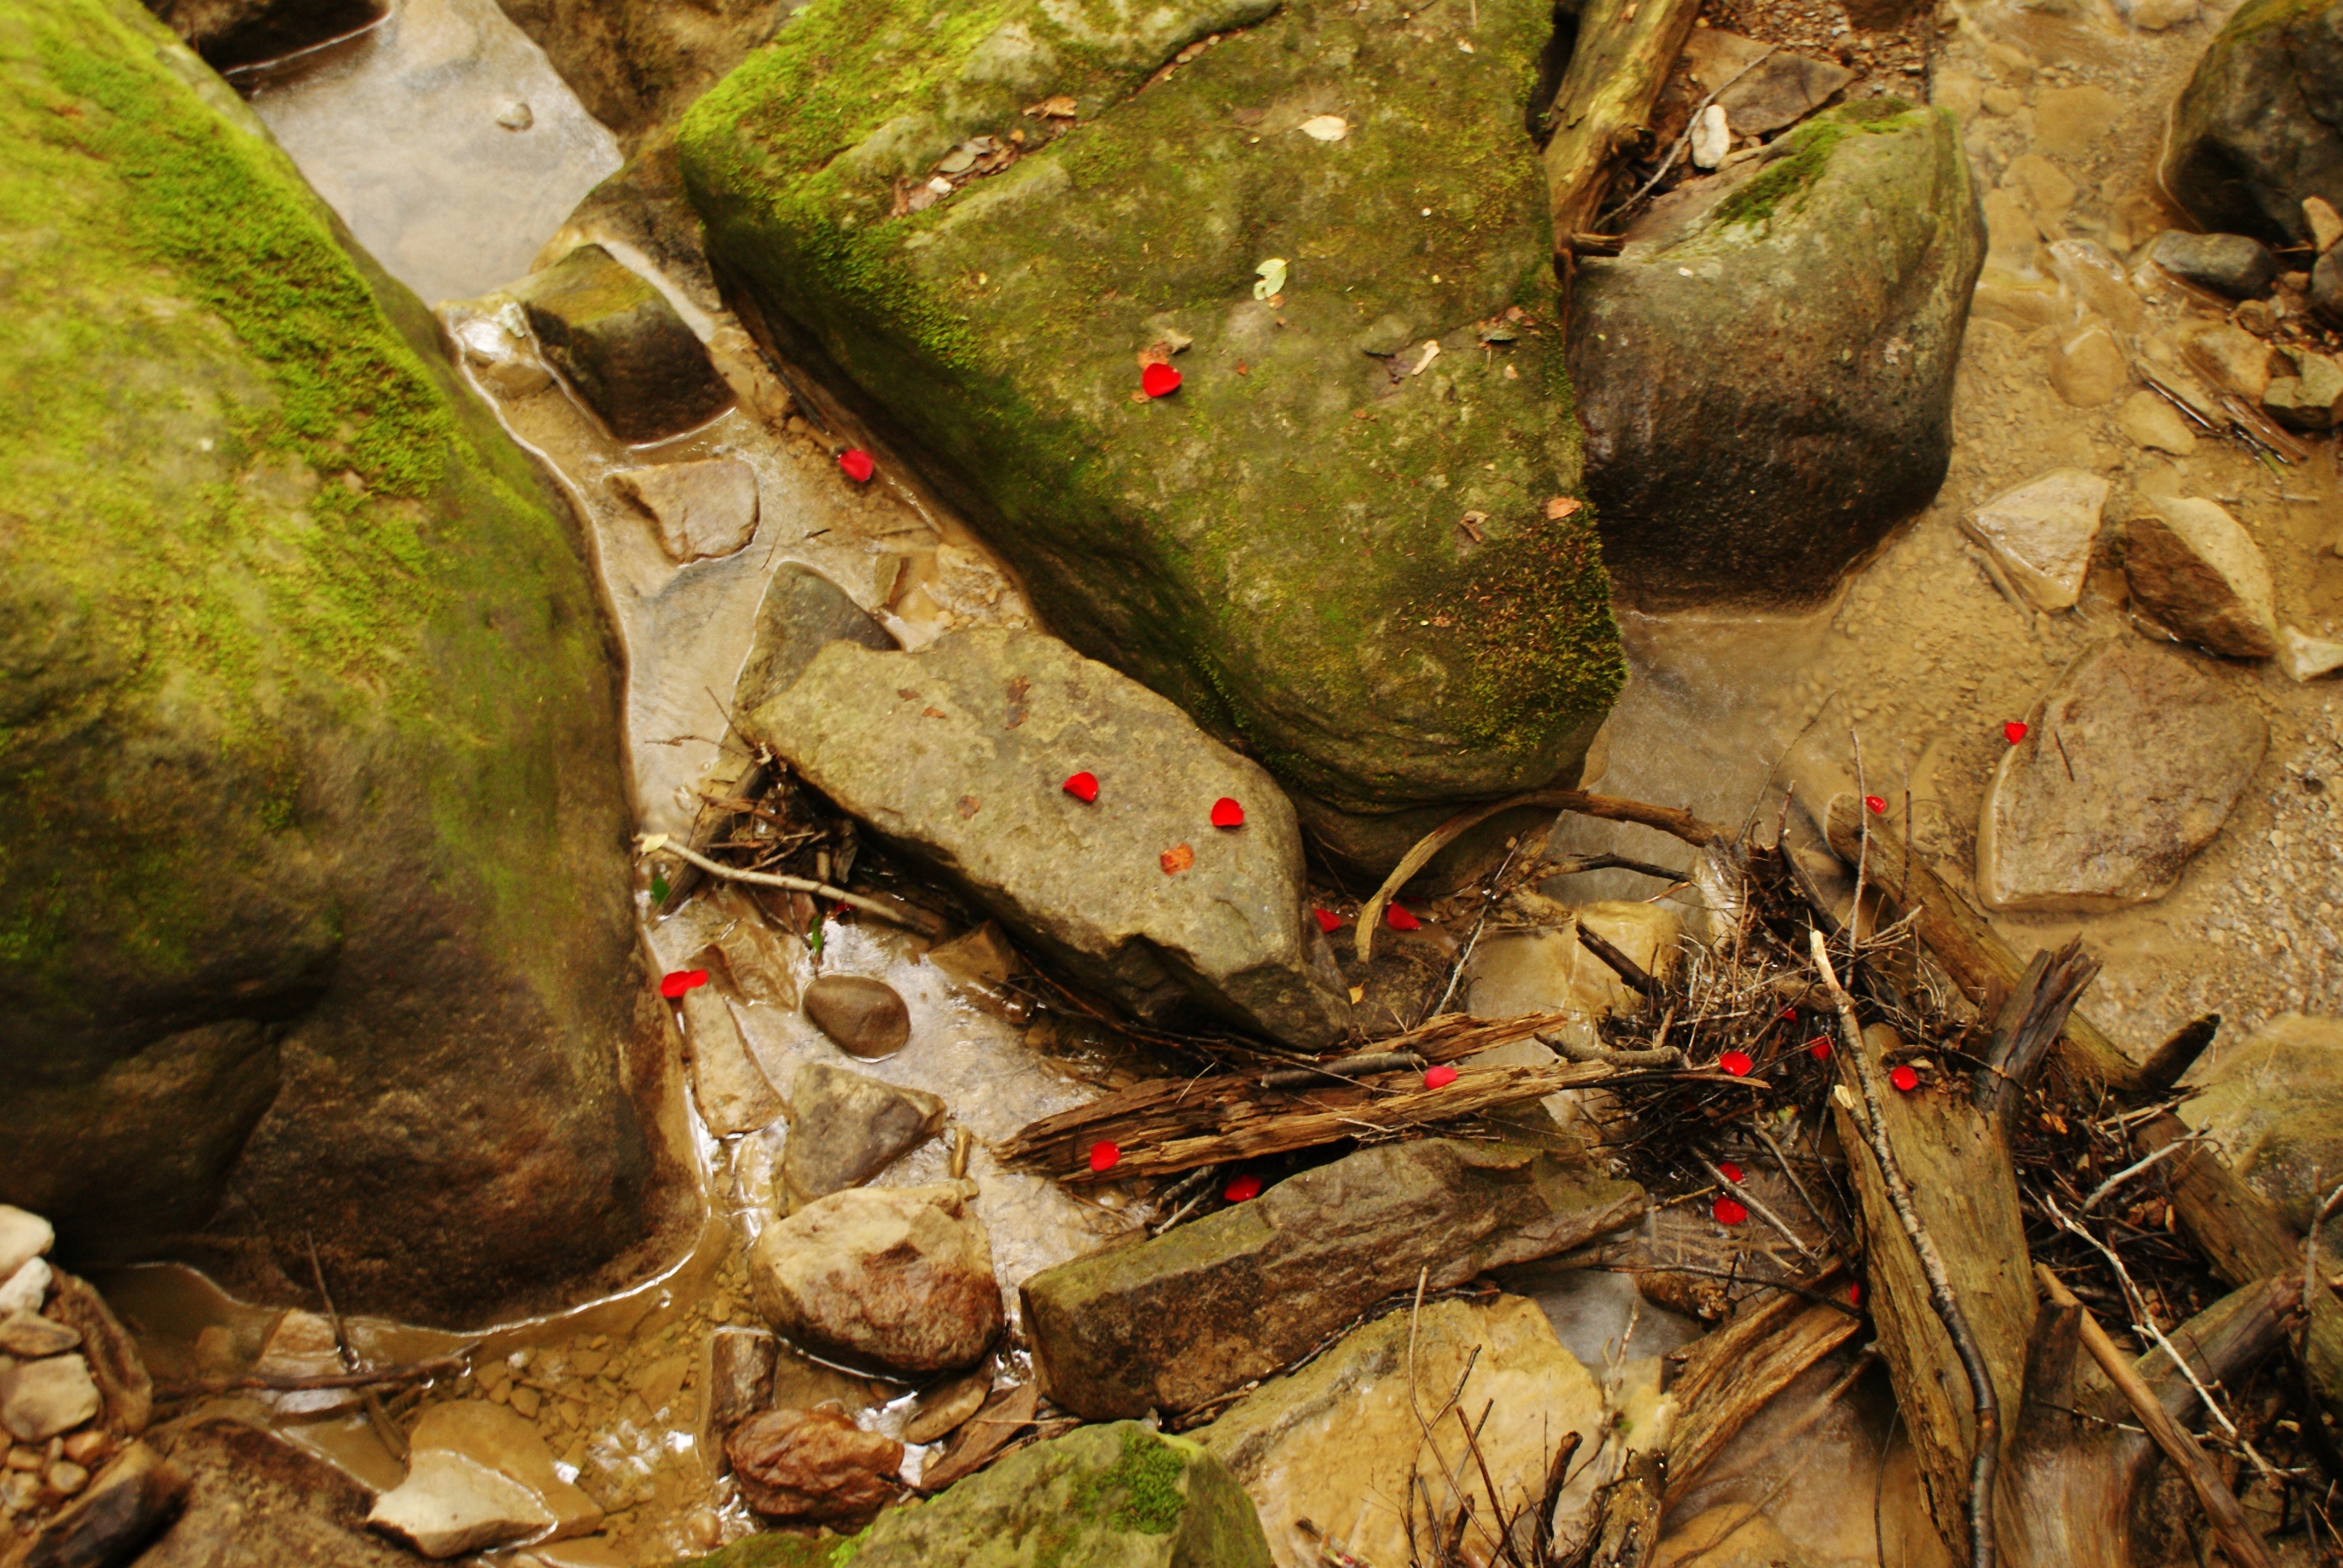
tree, nature, rock, leaf, wildlife, autumn, geology